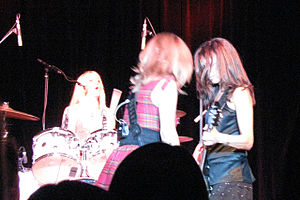
The Bangles
The Bangles
The Bangles er et amerikansk popband, der havde sin mest fremtrædende periode i 1980'erne. Bandet er karakteriseret ved at bestå udelukkende af kvinder, og de kom frem i kølvandet på successen for The Go-Go's, det første rene kvindeband, der opnåede en førsteplads på de amerikanske hitlister.